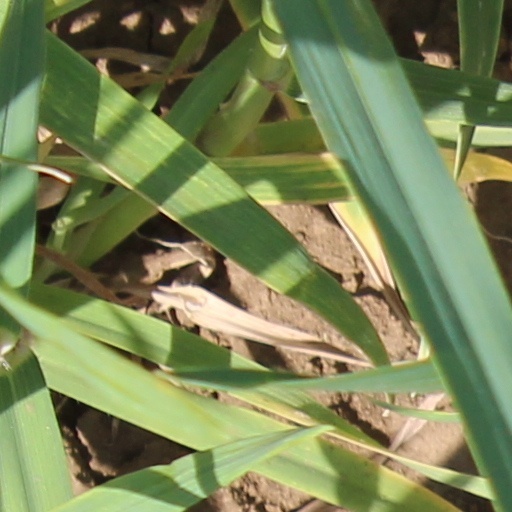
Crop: wheat